Samanu

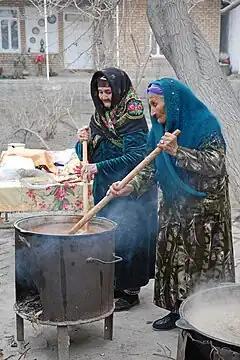
Sumalak preparation for Nowruz in Uzbekistan

In Iran, cooking and selling Samanu in the last days of the year has become a kind of seasonal trade, referred to the city of Ashtian, which is produced, sold and exported to European, Arab and East Asian countries. It has become Samanu business and has been called the Samanu city of Iran.